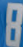
Number: 8